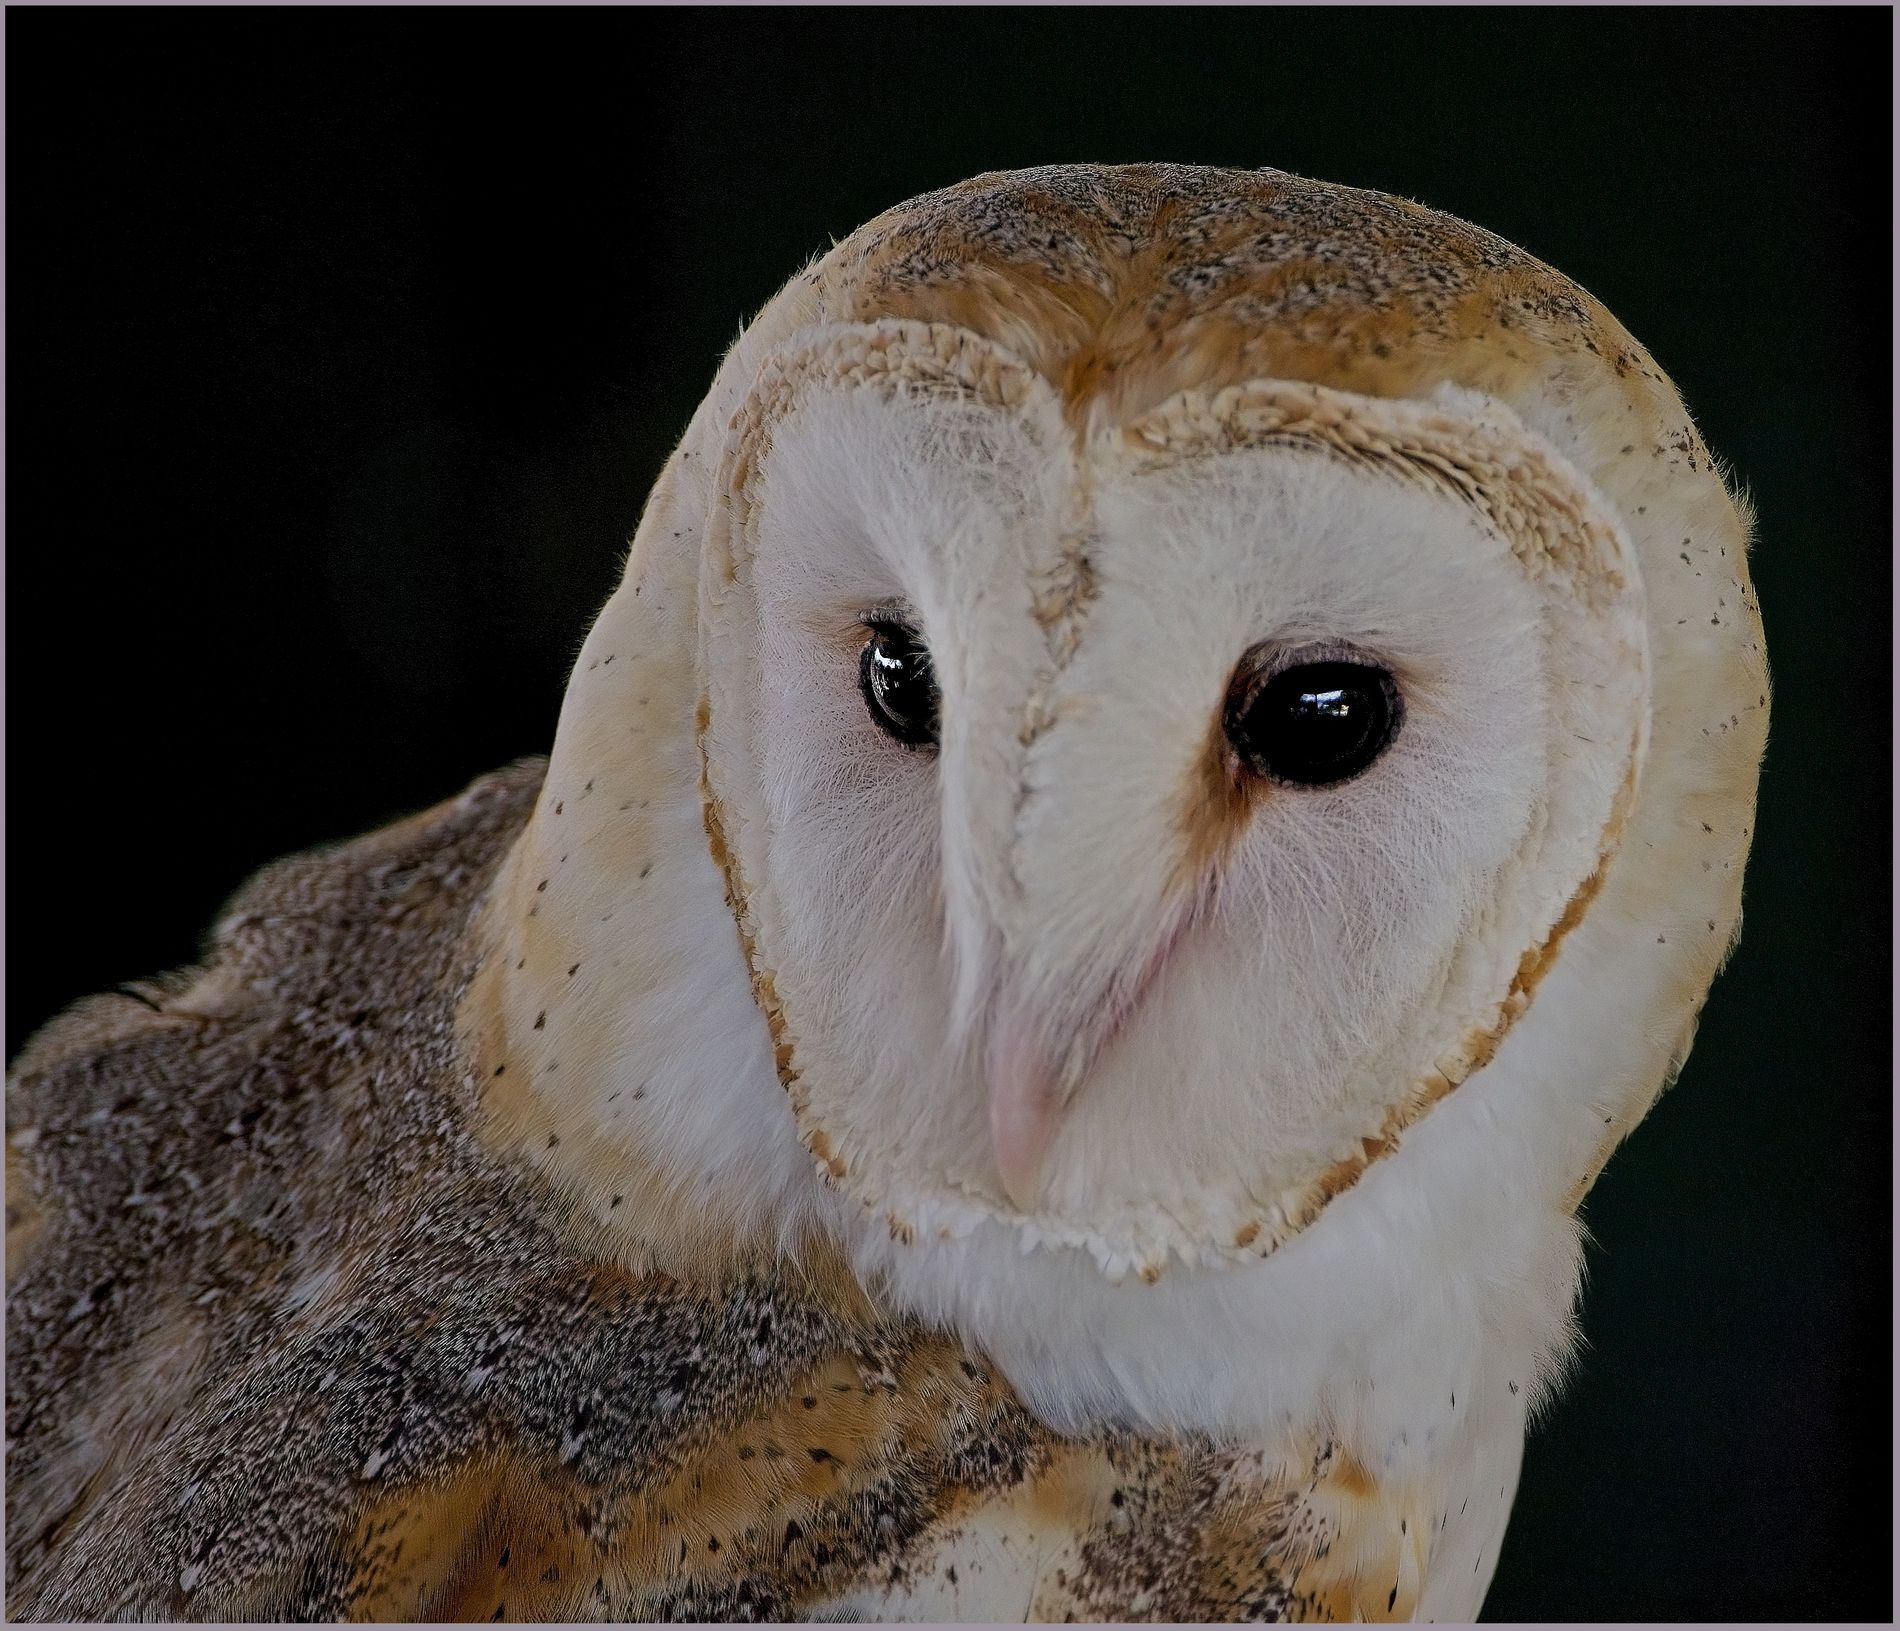
staring owl
An image of a single calm off white and biege colored owl with heart heart-shaped face and round shiny black eyes staring forward, the black background highlights its complicated creamy and gray feather design on its body.
A close-up shot of an owl, the portrait taken in soft lighting on a black background, shows the details of the soft texture of the owl's feathers and highlights its shining black circular eyes. Its staring eyes create a thoughtful atmosphere and give the sense of wisdom and observation.
Labels: Animal, Bird, Owl, Beak, Background
Camera: NIKON CORPORATION NIKON Z fc
Lens: TAMRON 70-300mm F/4.5-6.3 Di III RXD A047Z
Aperture: F6.3
Exposure: 1/2000 sec
ISO: 2000
Focal length: 300.0 mm